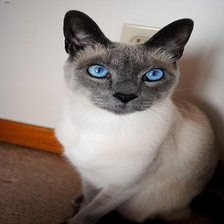
Species: cat
Breed: Siamese